Pine River Site

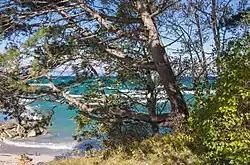

The Pine River Site, also designated 20CX19, is an archaeological site located in Charlevoix, Michigan. It was listed on the National Register of Historic Places in 1972.